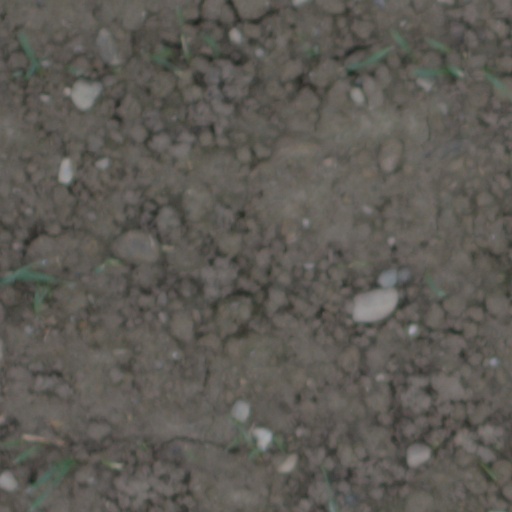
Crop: wheat